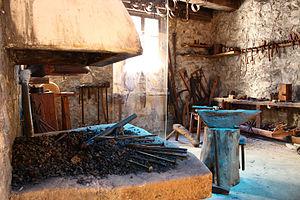
Musée du Quercorb - La Forge
Le musée du Quercorb est un musée situé à Puivert, dans le département français de l'Aude. Il est destiné à mettre en valeur les arts, traditions populaires et savoir-faire de la région naturelle du Quercorb, située à l'ouest du département de l'Aude, en limite de l'Ariège).